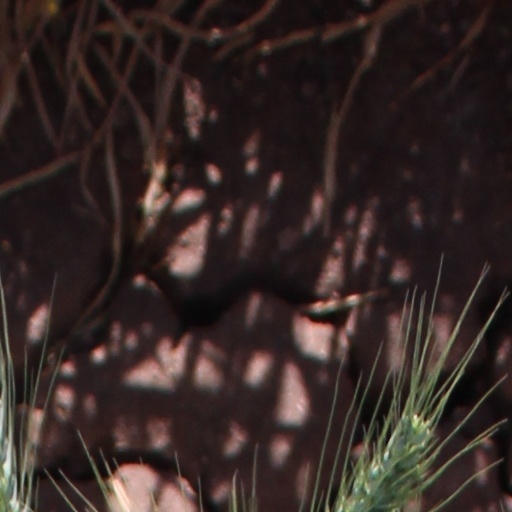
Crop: wheat